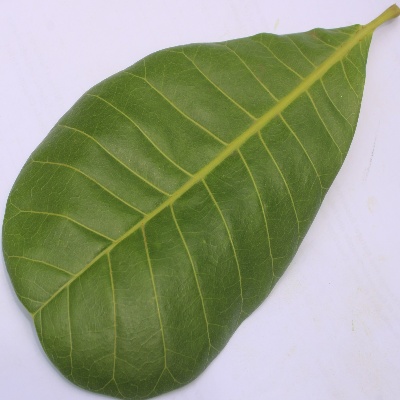
Crop: Cashew
Condition: healthy